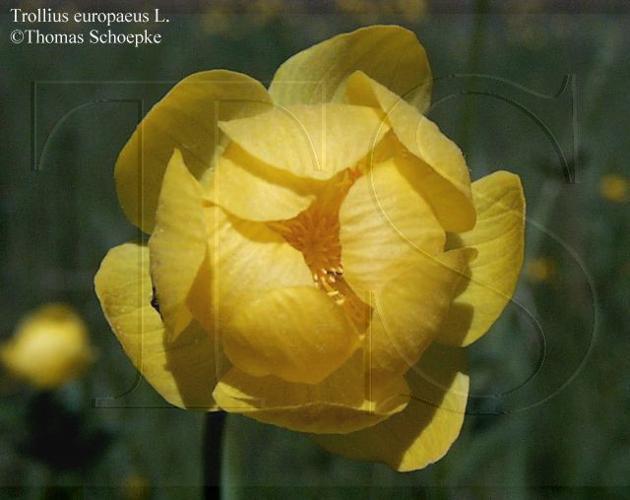
Label: globe-flower